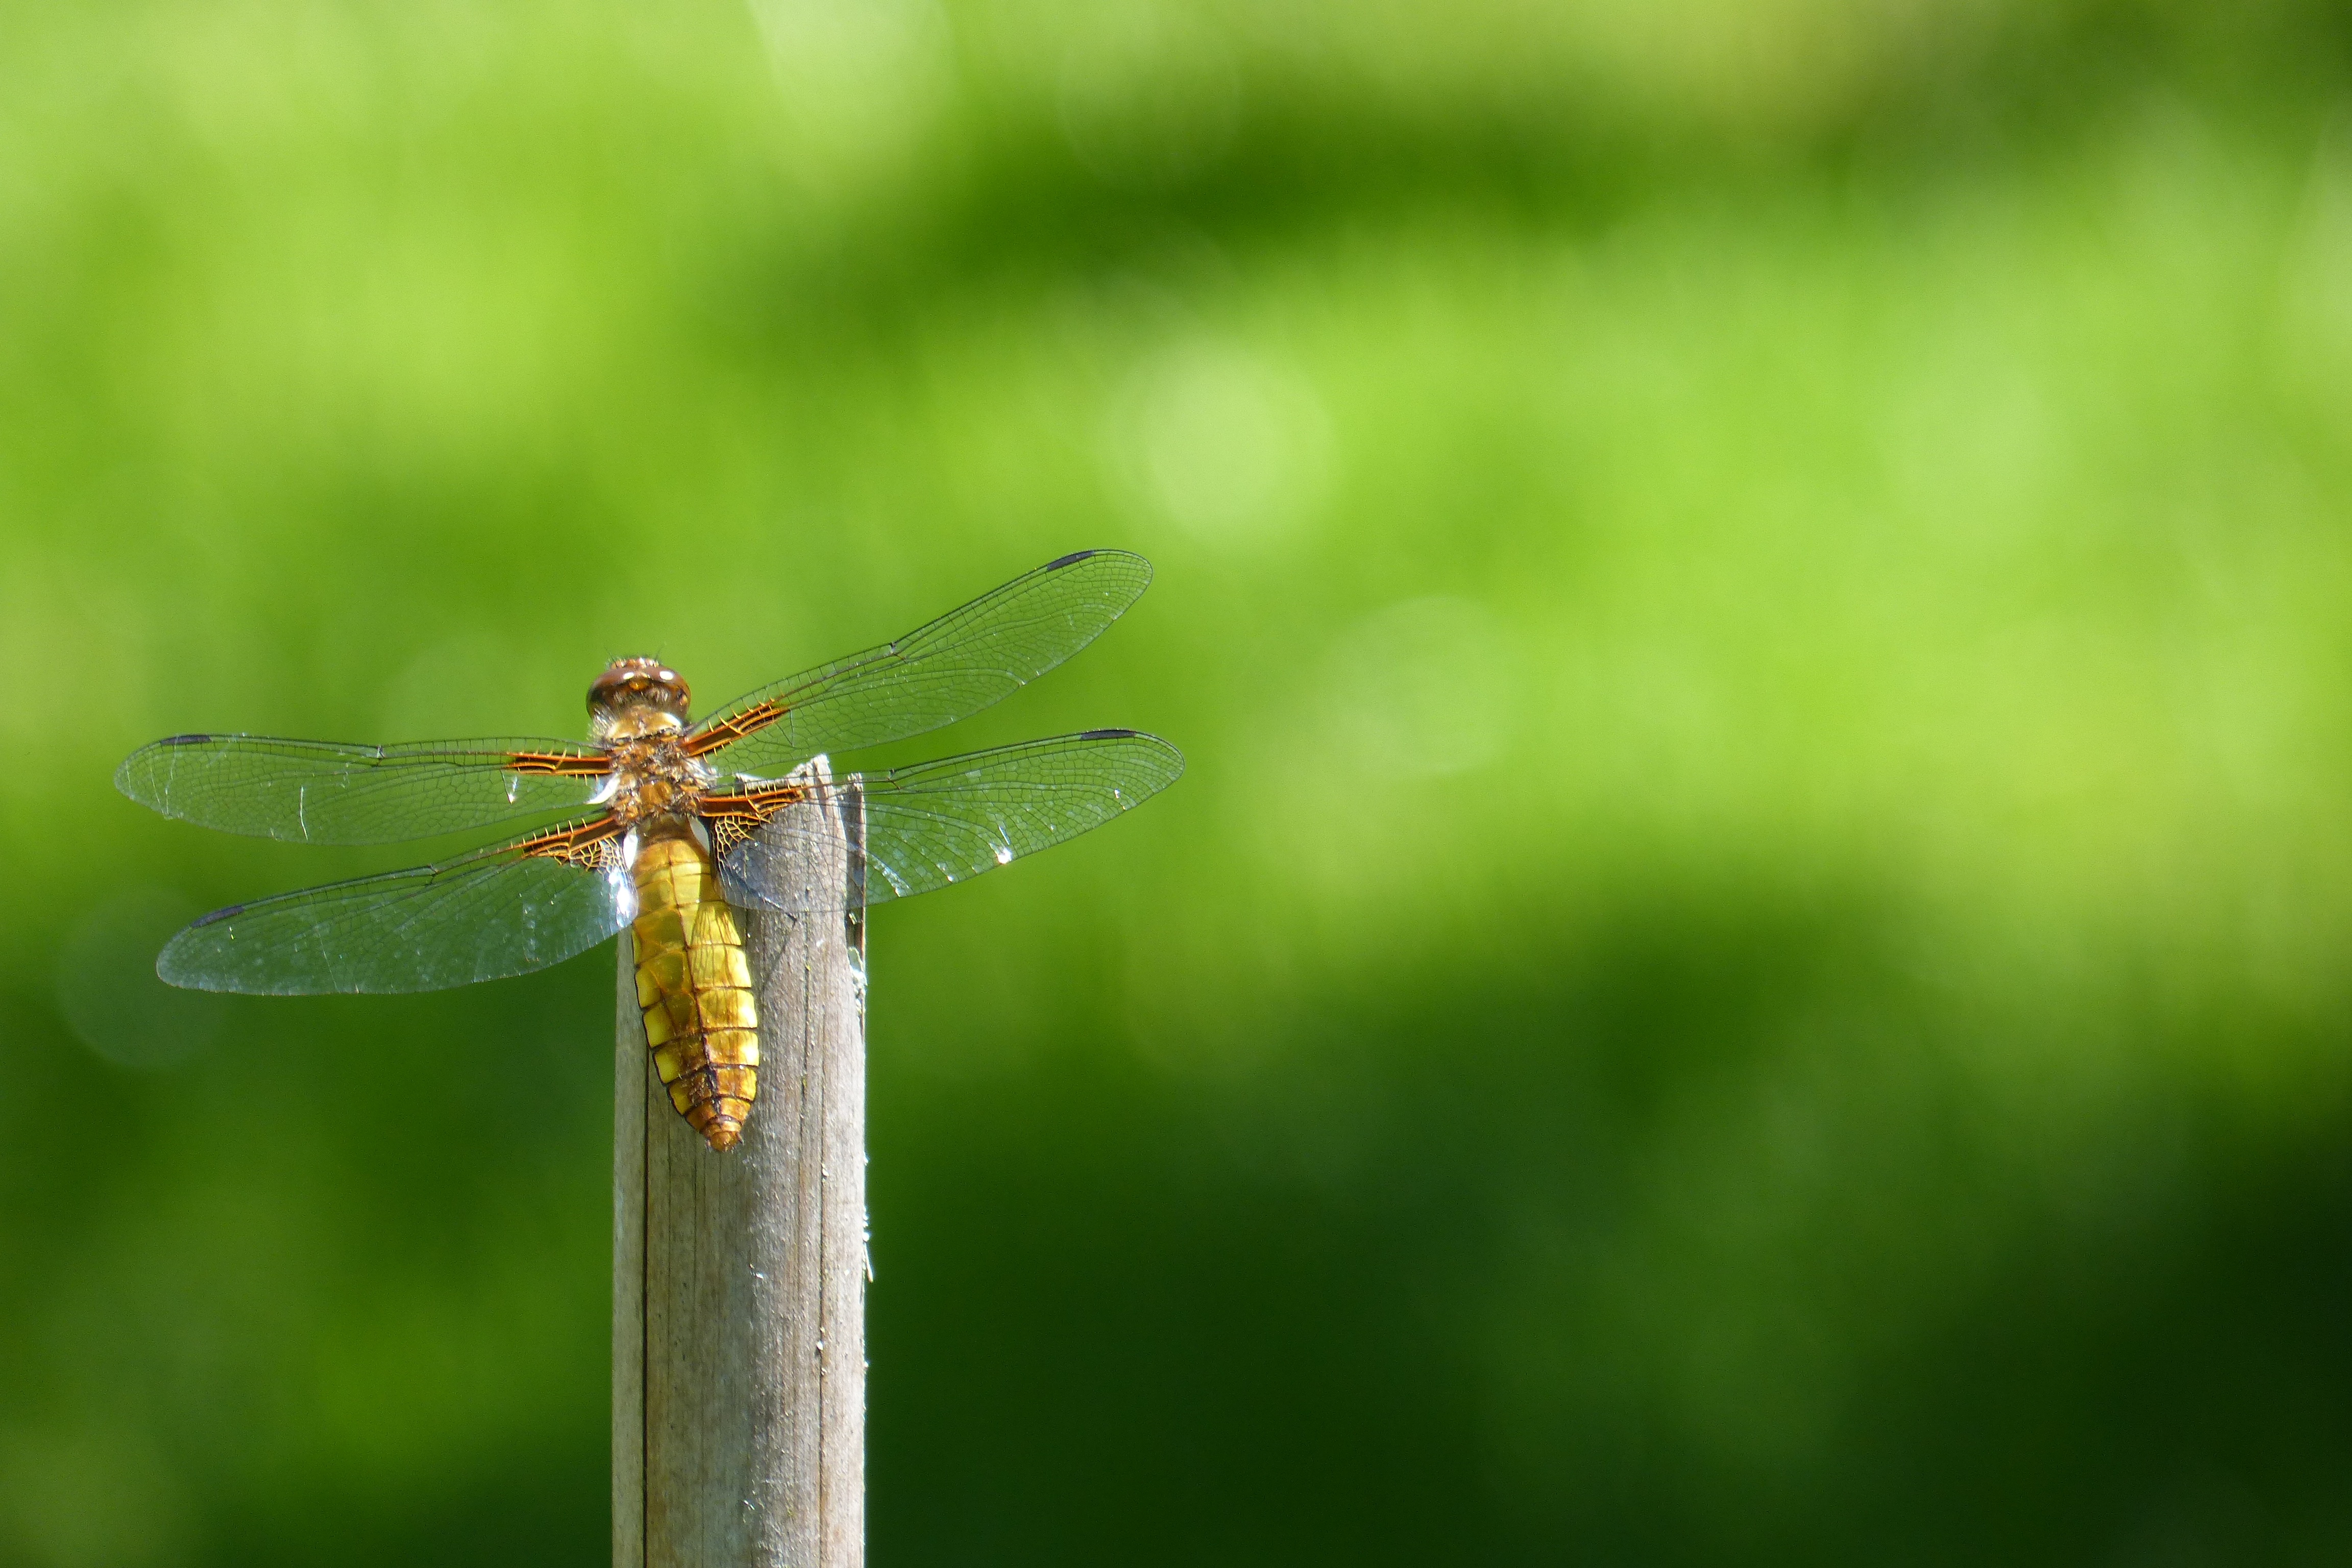
nature, wing, female, green, insect, fauna, invertebrate, close up, dragonfly, damselfly, macro photography, arthropod, plattbauch, libellula depressa, sailing dragonfly, plant stem, dragonflies and damseflies, net winged insects